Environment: real
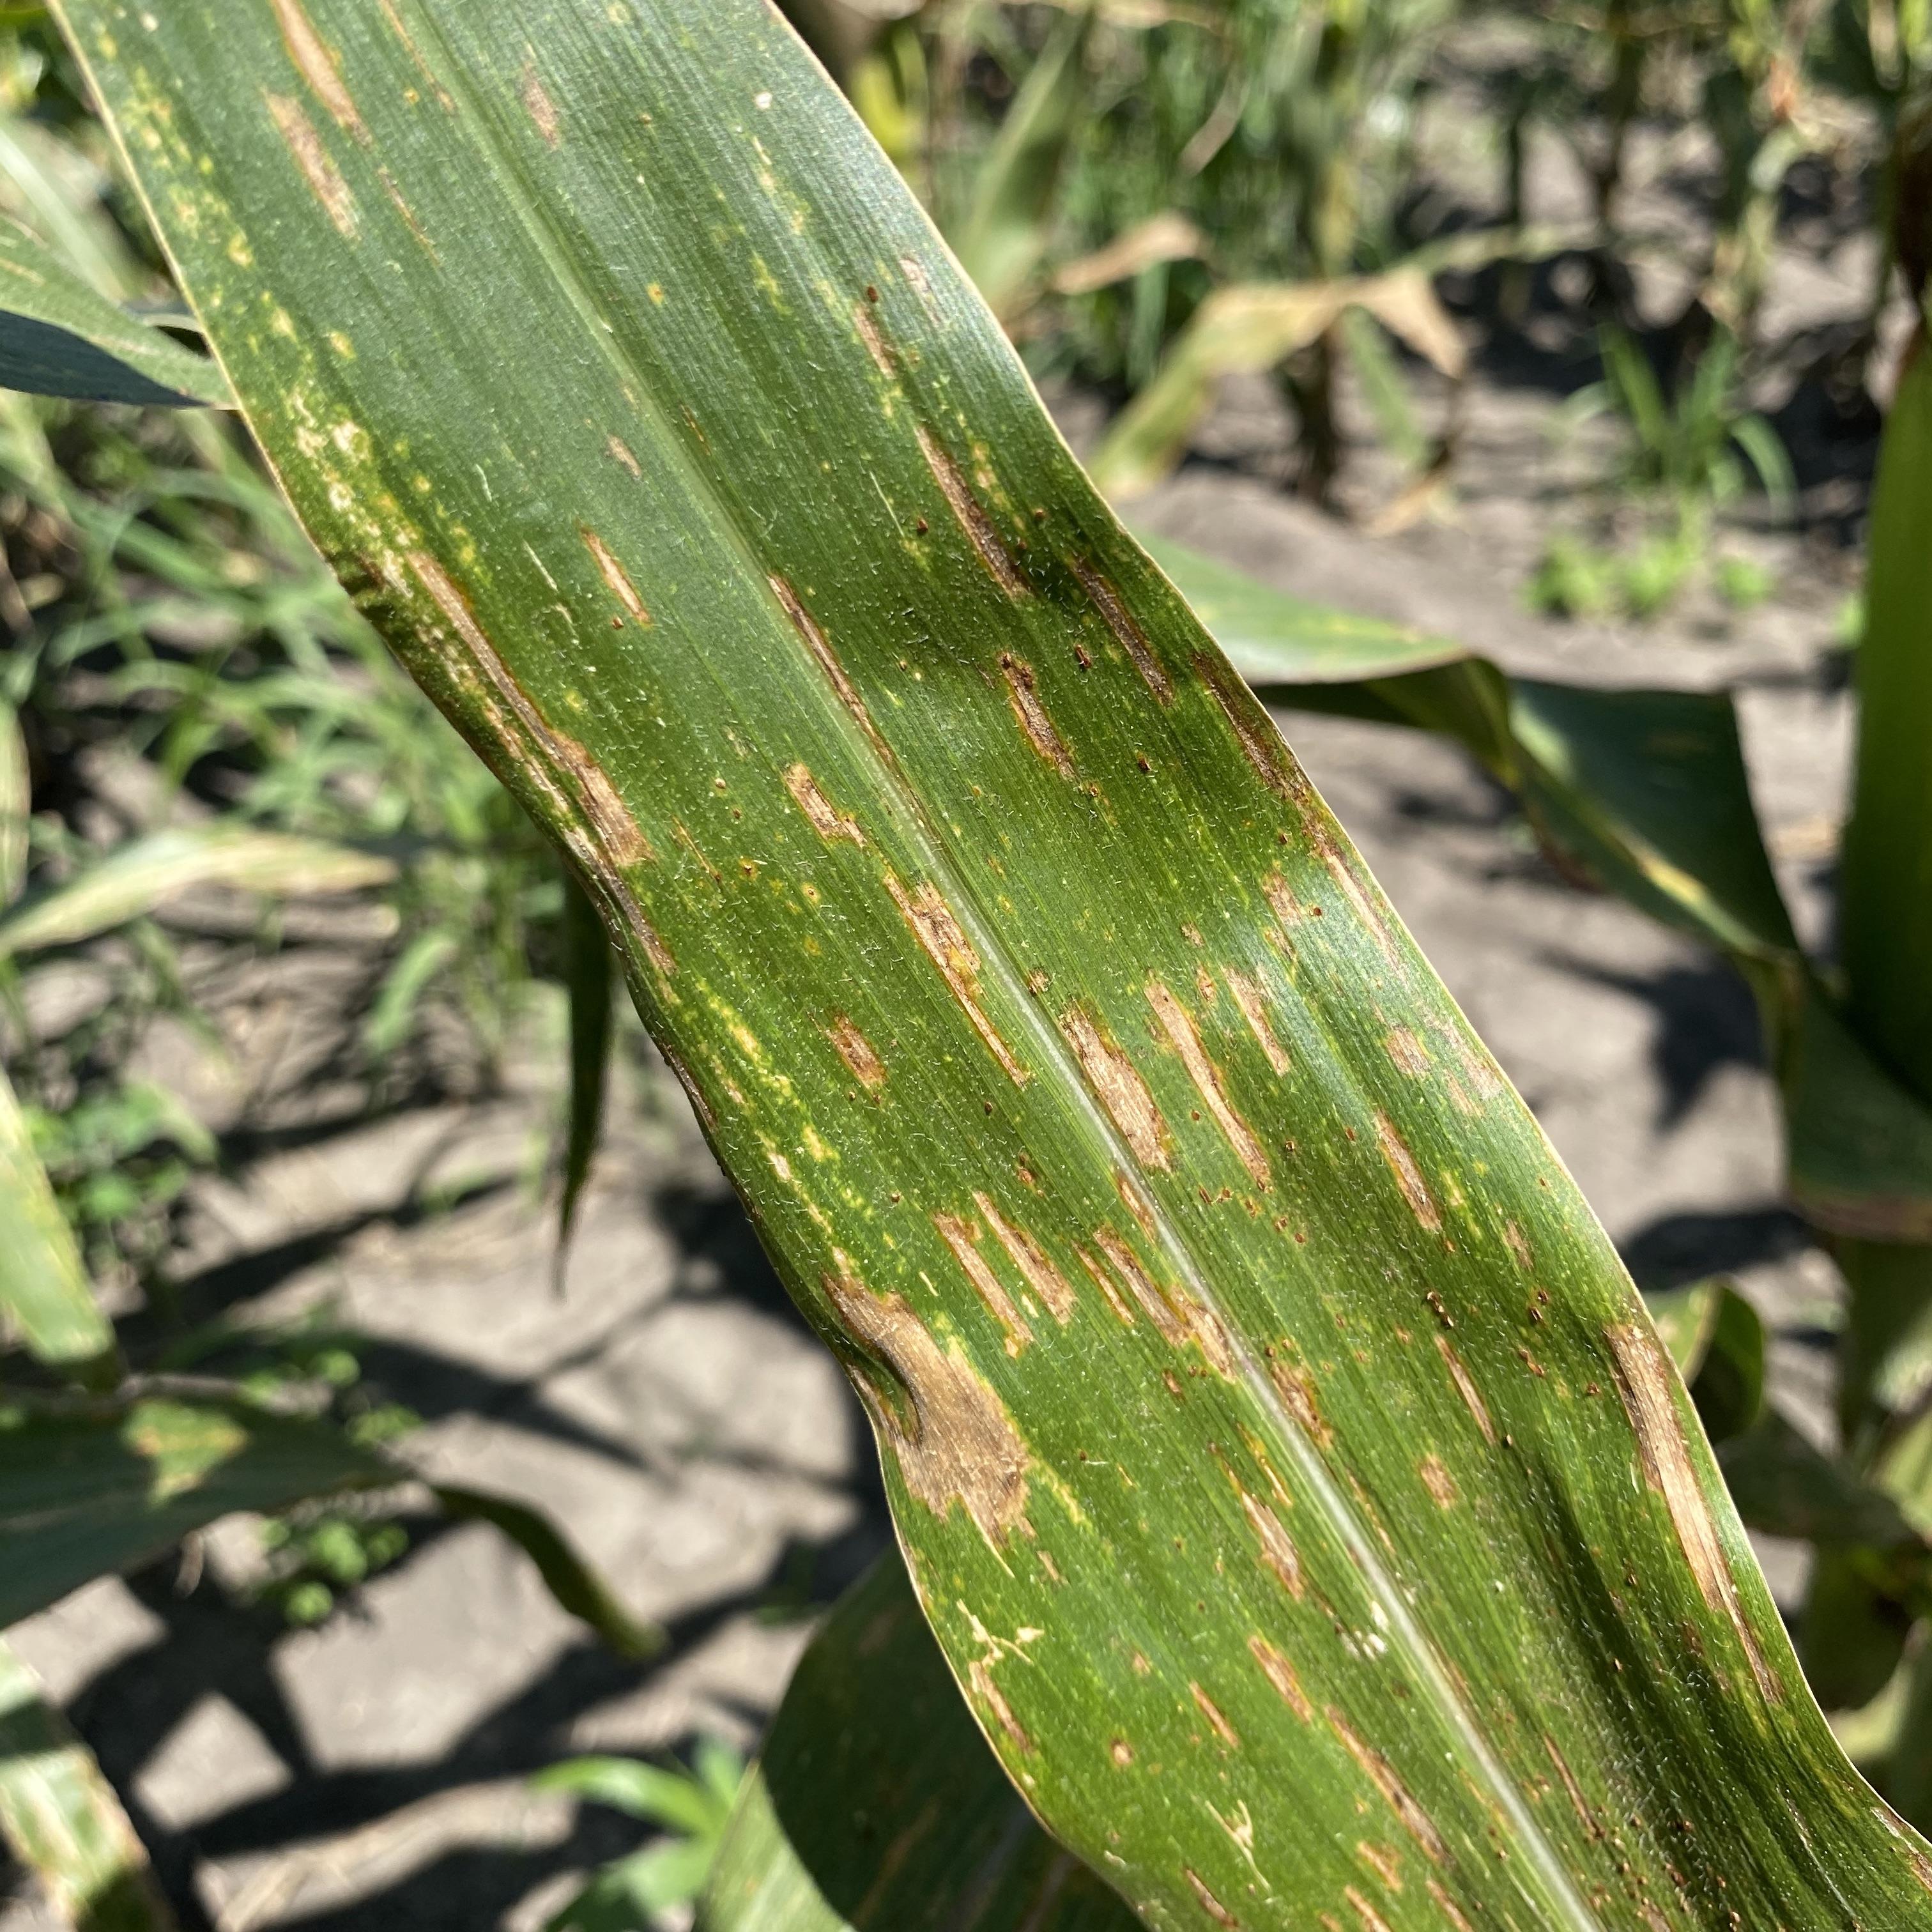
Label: gray_leaf_spot